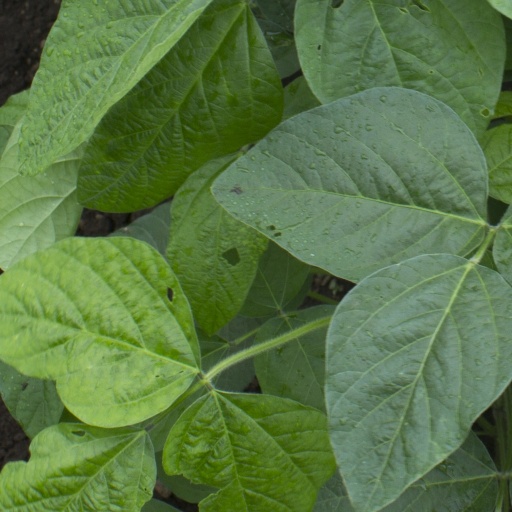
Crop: soybean